Franklinton (Columbus, Ohio)

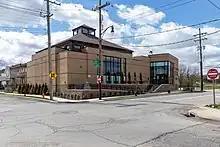
Columbus Karma Thegsum Chöling, a Buddhist temple reconstructed in 2022

The 1959 Flood was the last major flood to hit the Franklinton area. On January 22, 1959, the Frank Road crest on the Scioto River came and was 27.22 ft. above the flood stage level. The frozen ground throughout the area was partly responsible for the large volume and rapid rate of runoff of the heavy rain.